Jakob Fürchtegott Dielmann

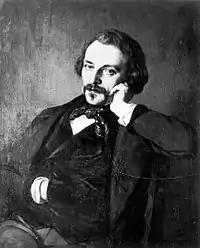
Jakob Fürchtegott Dielmann, c.1845, by Karl Bennert (1815-1885)

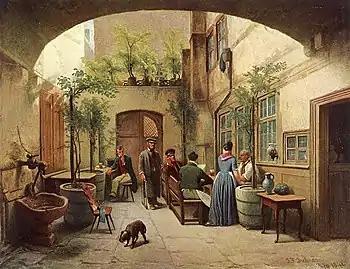
The Brewery in the Gelnhäuser Alley, Frankfurt (1848)

Jakob Fürchtegott Dielmann (9 September 1809, Frankfurt - 30 May 1885, Frankfurt) was a German illustrator, genre and landscape painter. He was also one of the co-founders of the Artists' Colony at Kronberg.